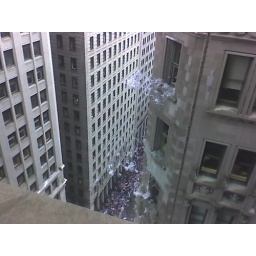
Giants Parade. Guy in the building accross tossing paper out the window